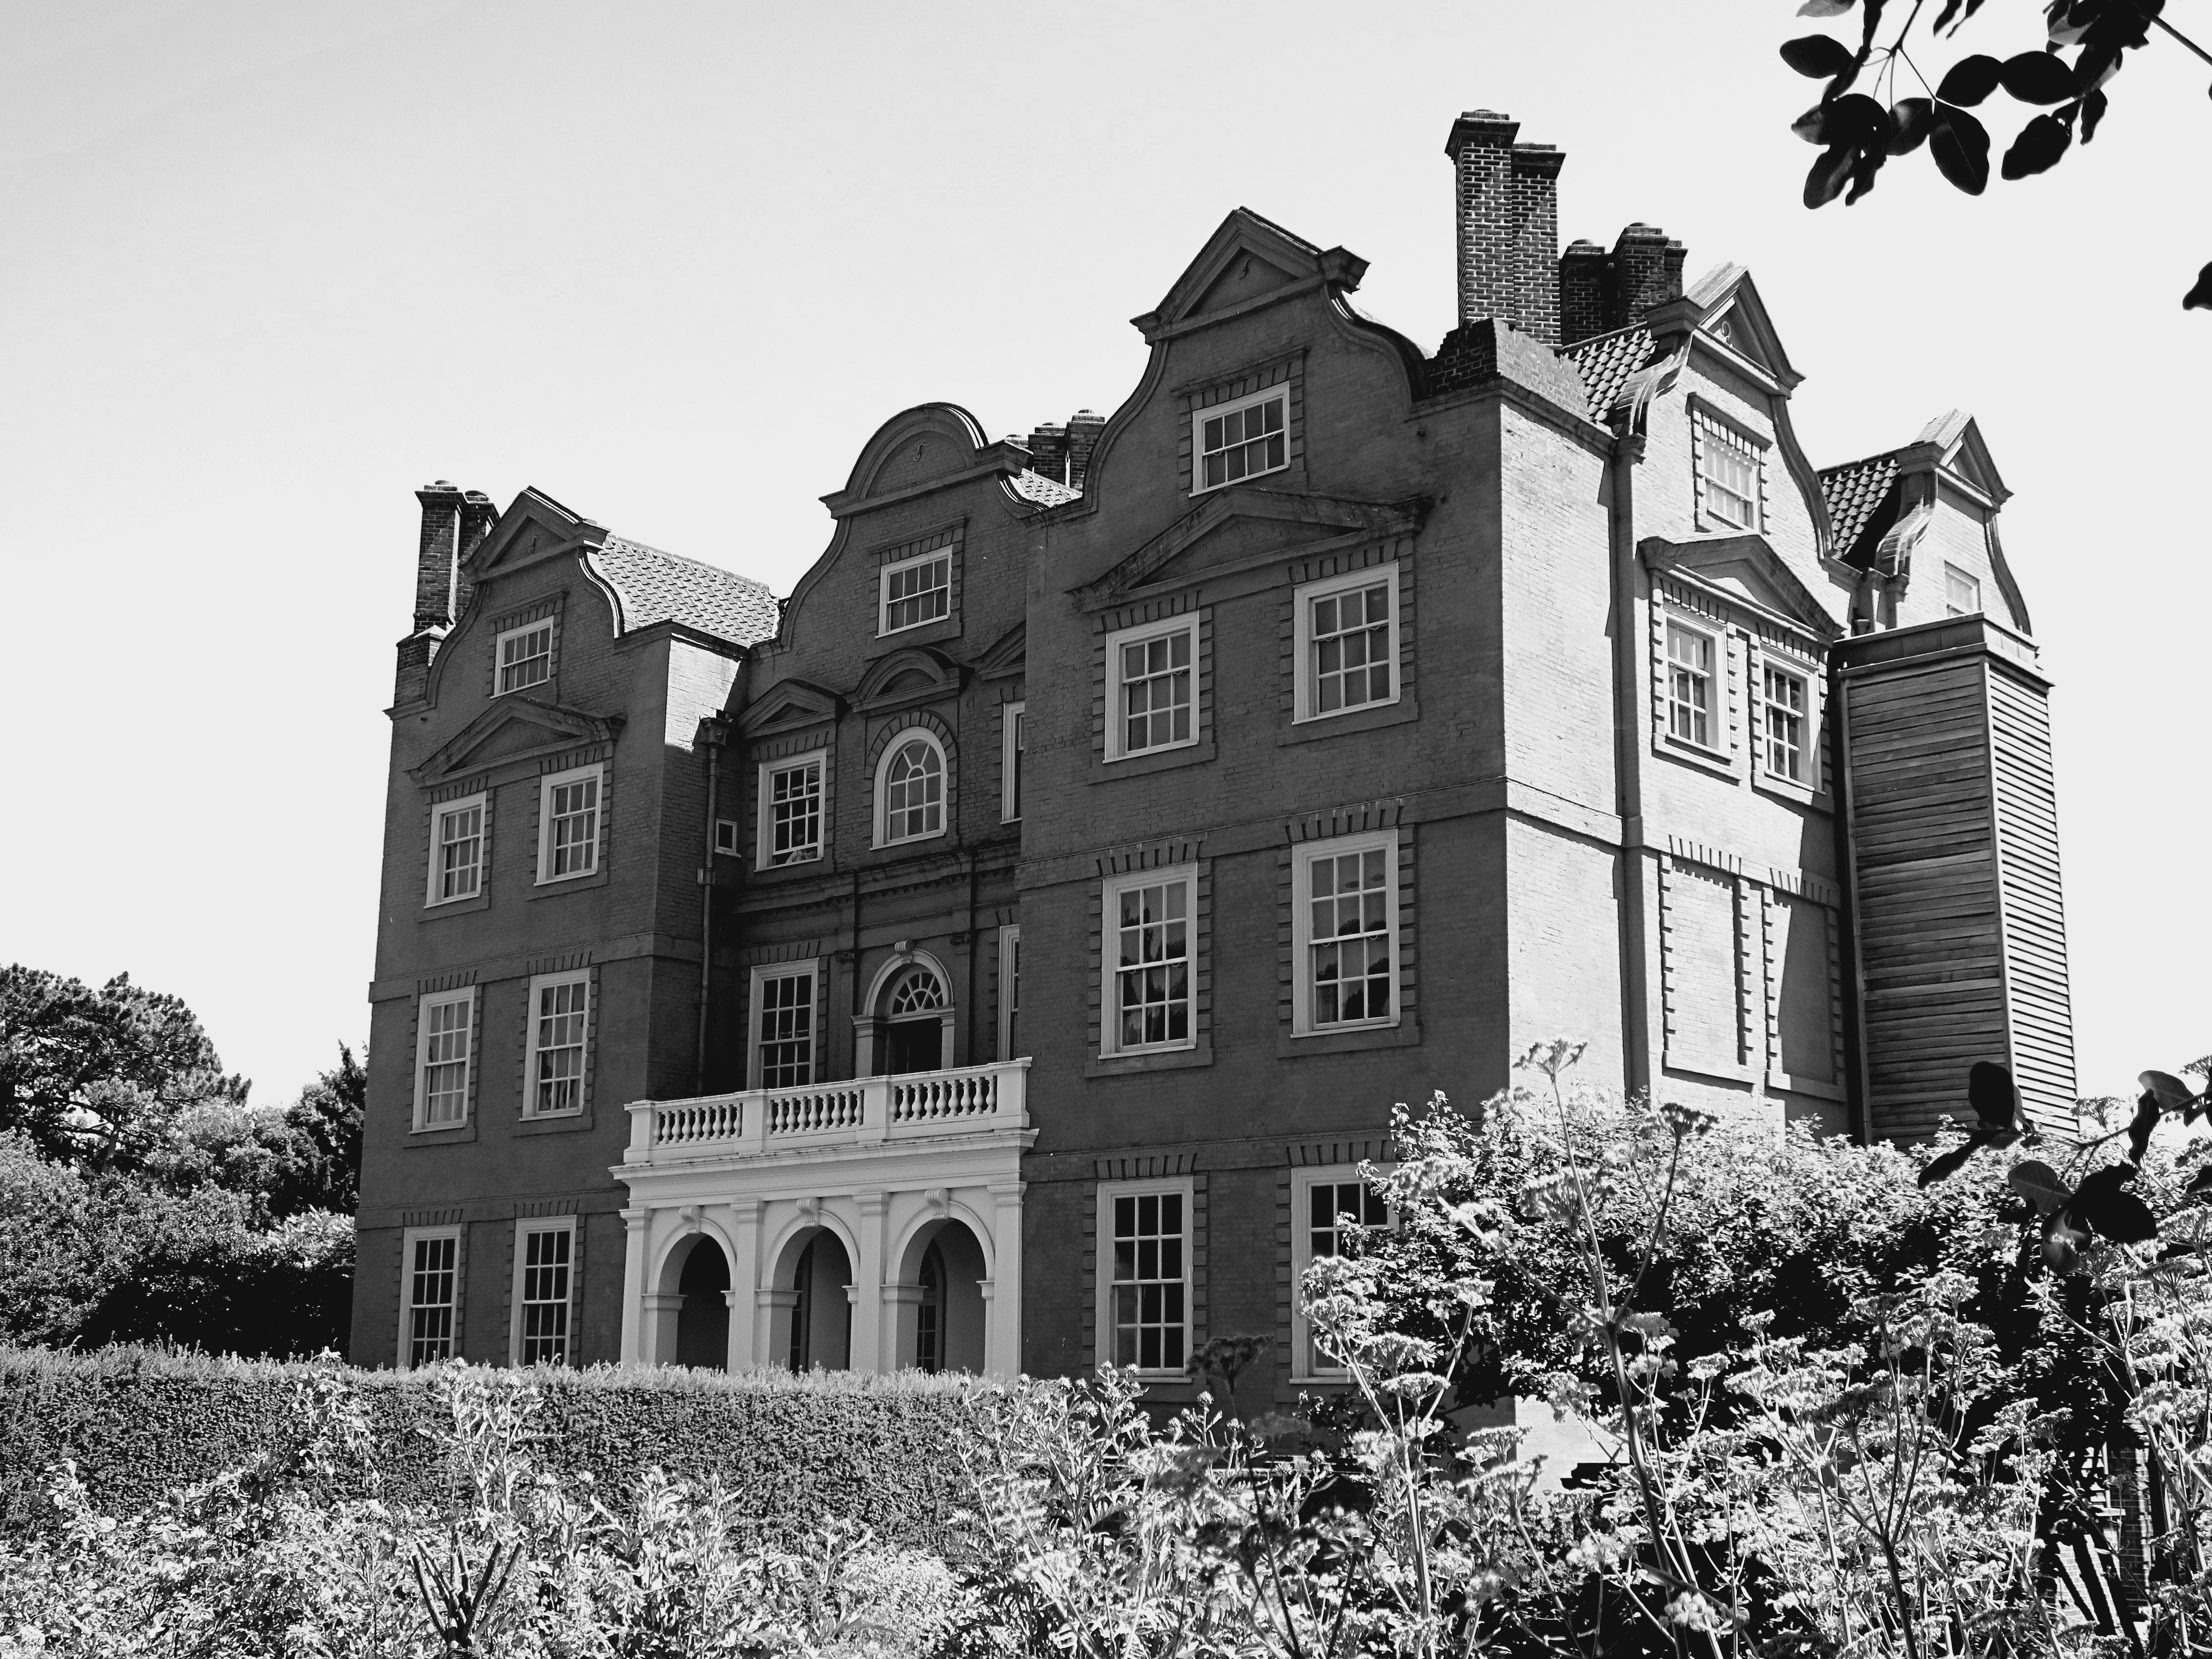
natural, white, property, black and white, building, house, monochrome, mansion, estate, architecture, monochrome photography, home, stately home, chateau, manor house, historic house, facade, tree, history, photography, stock photography, plant, north american fraternity and sorority housing, style, turret, castle, almshouse, villa